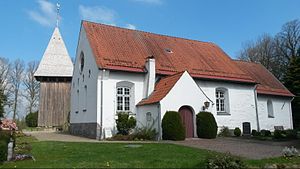
Sønder Brarup Danske Kirke / Historie
Tumby er et af menighedens prædikesteder
Sønder Brarup Danske Kirke er den danske kirke i Sønder Brarup, beliggende få kilometer nord for Slien i Sydslesvig. Kirken er opført i 2002 som nordisk inspireret trækirke. Kirkens indre er enkelt og funktionelt. Alteret er omgivet af en alterskranke med knæfald. Altarbilledet med den opstadne Jesus flankeres af 2. og 4. vers af Wilhelm Andreas Wexels Stat op, min sjæl, i morgengry. Kirkens orgel er et Becker-orgel fra 1975 med 5 stemmer. Bygningen er uden tårn, men med en klokkestabel fra 1962.